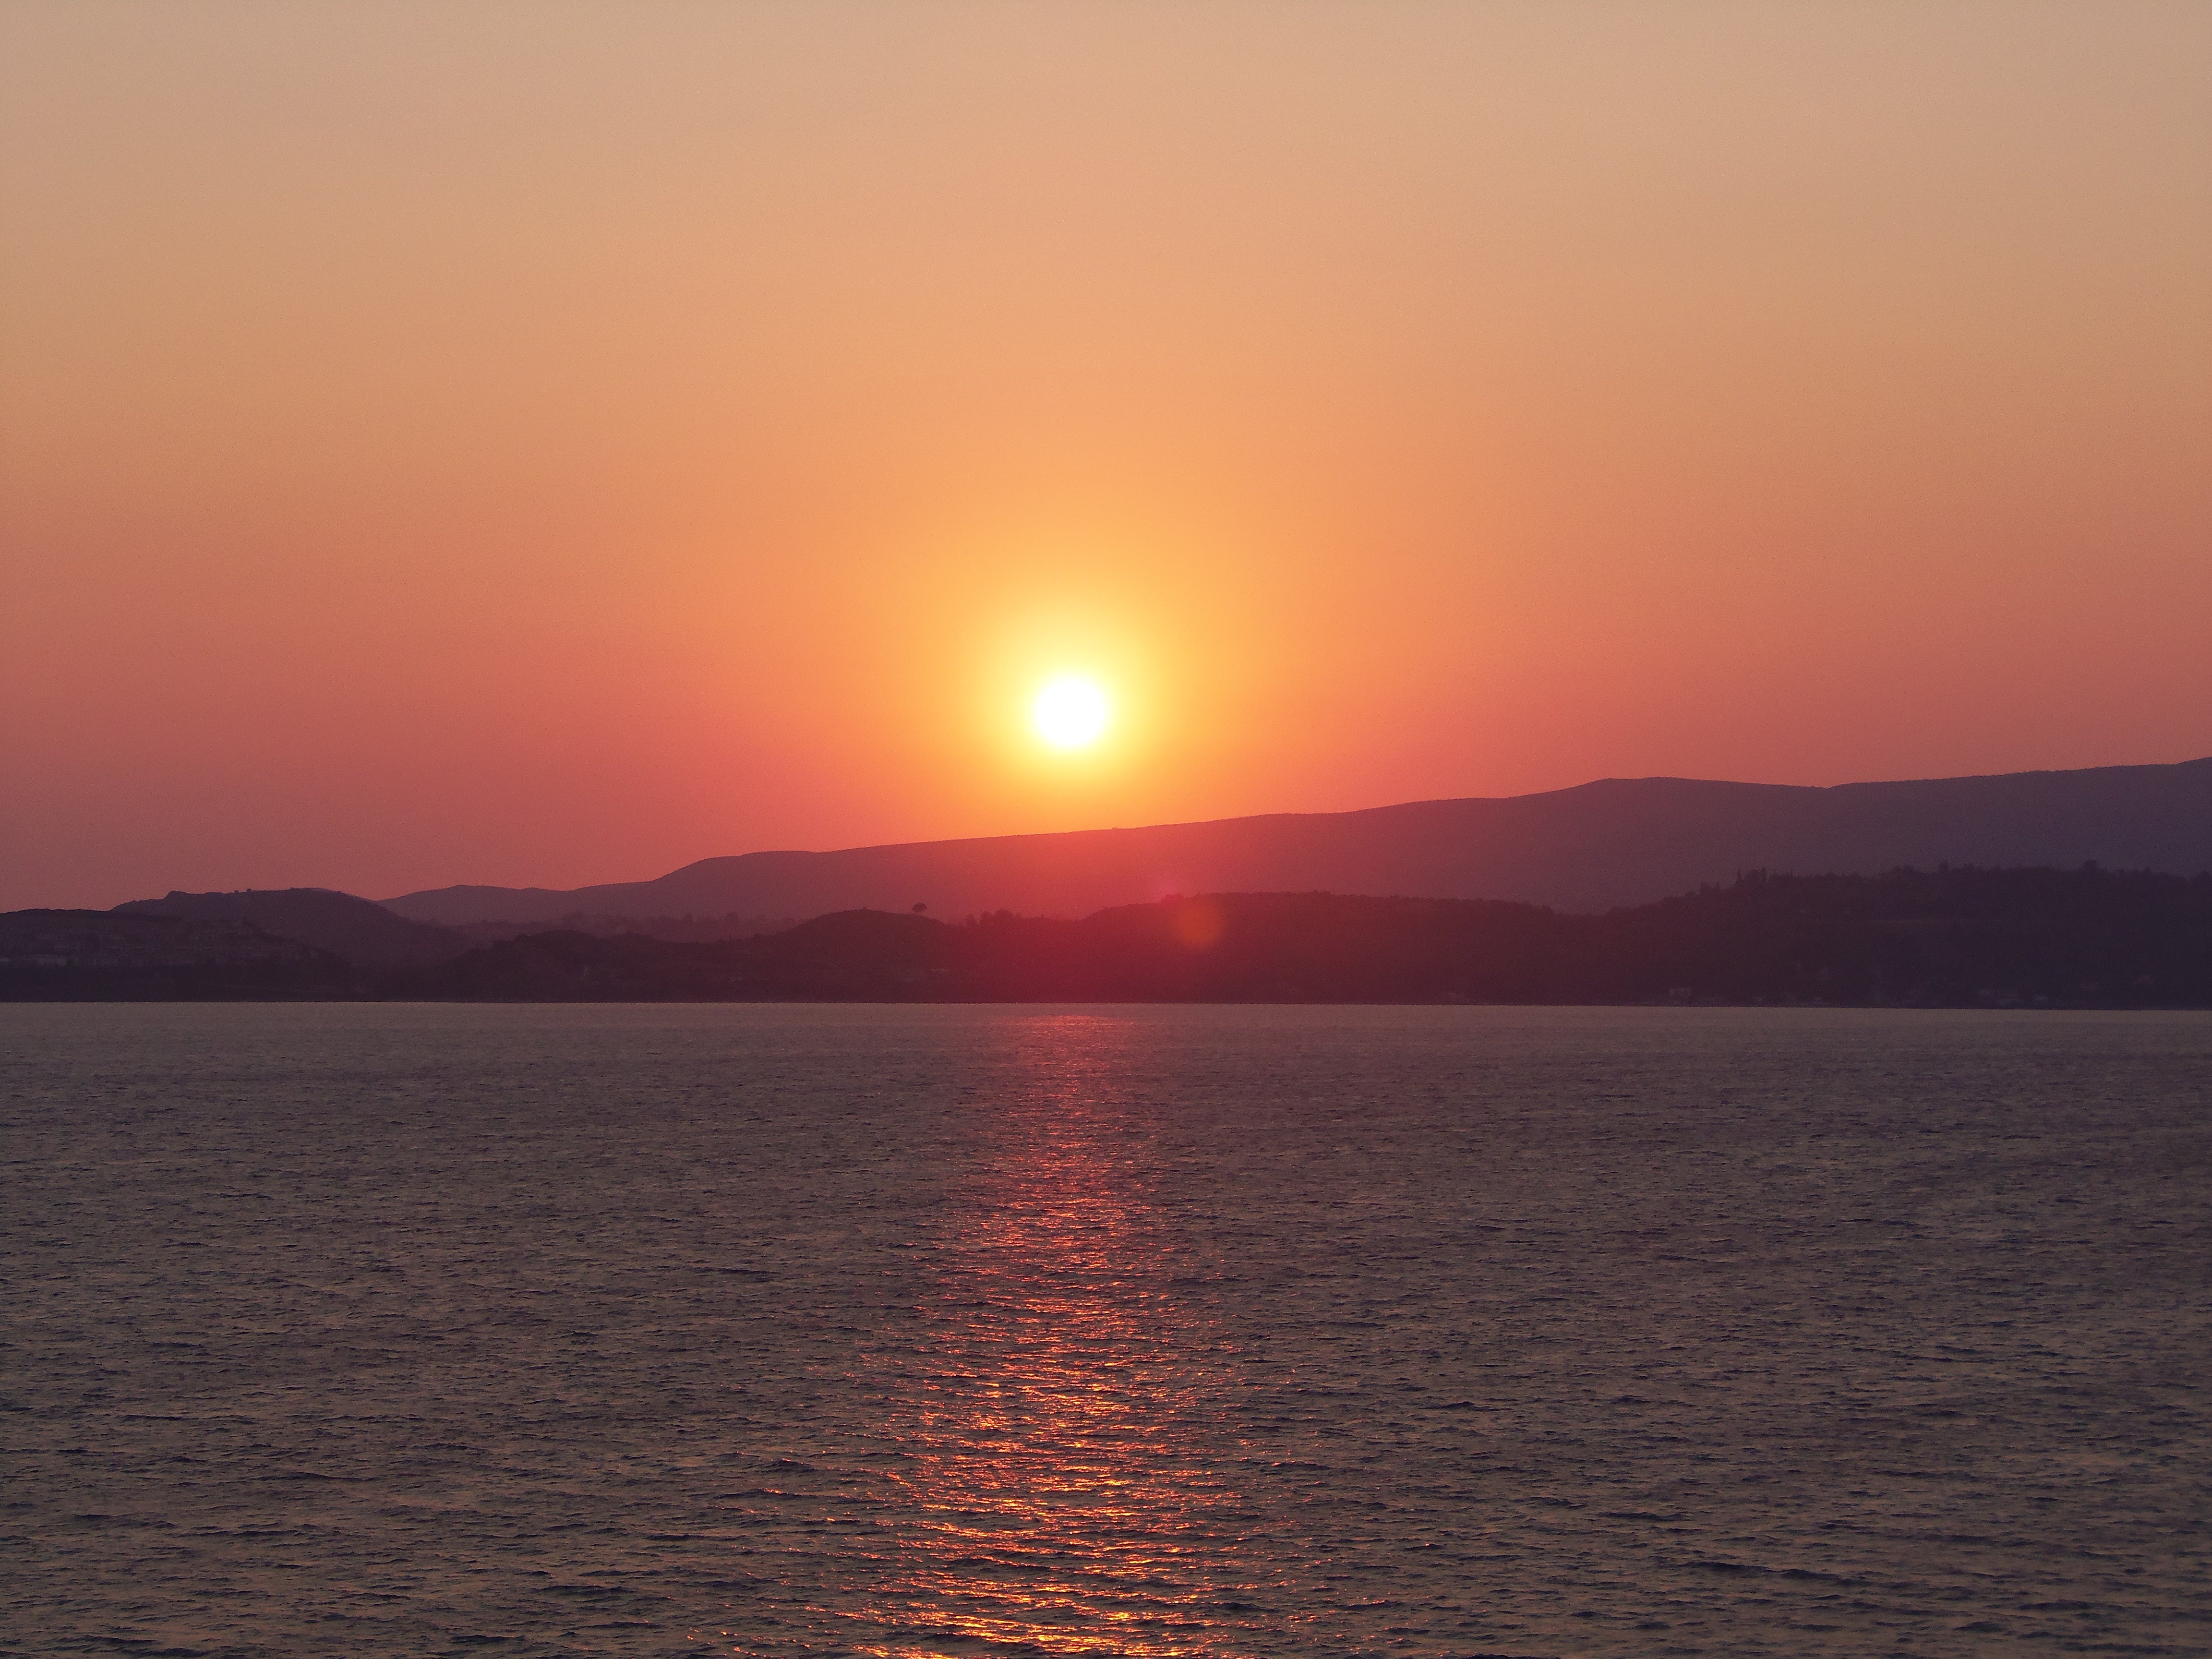
landscape, sea, coast, ocean, horizon, sky, sunshine, sun, sunrise, sunset, sunlight, morning, dawn, summer, dusk, evening, scenery, bay, romantic, sunny, rays, afterglow, red sky at morning